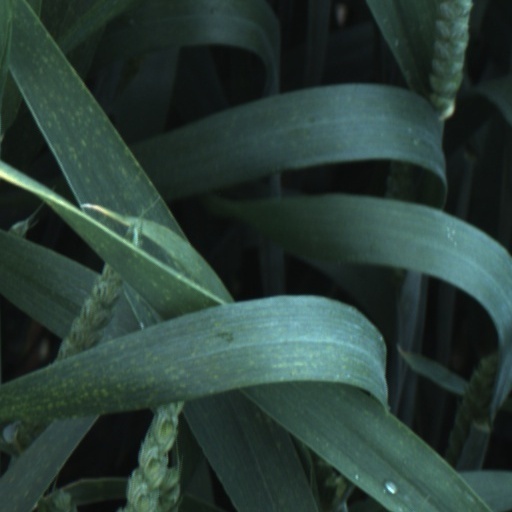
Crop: wheat